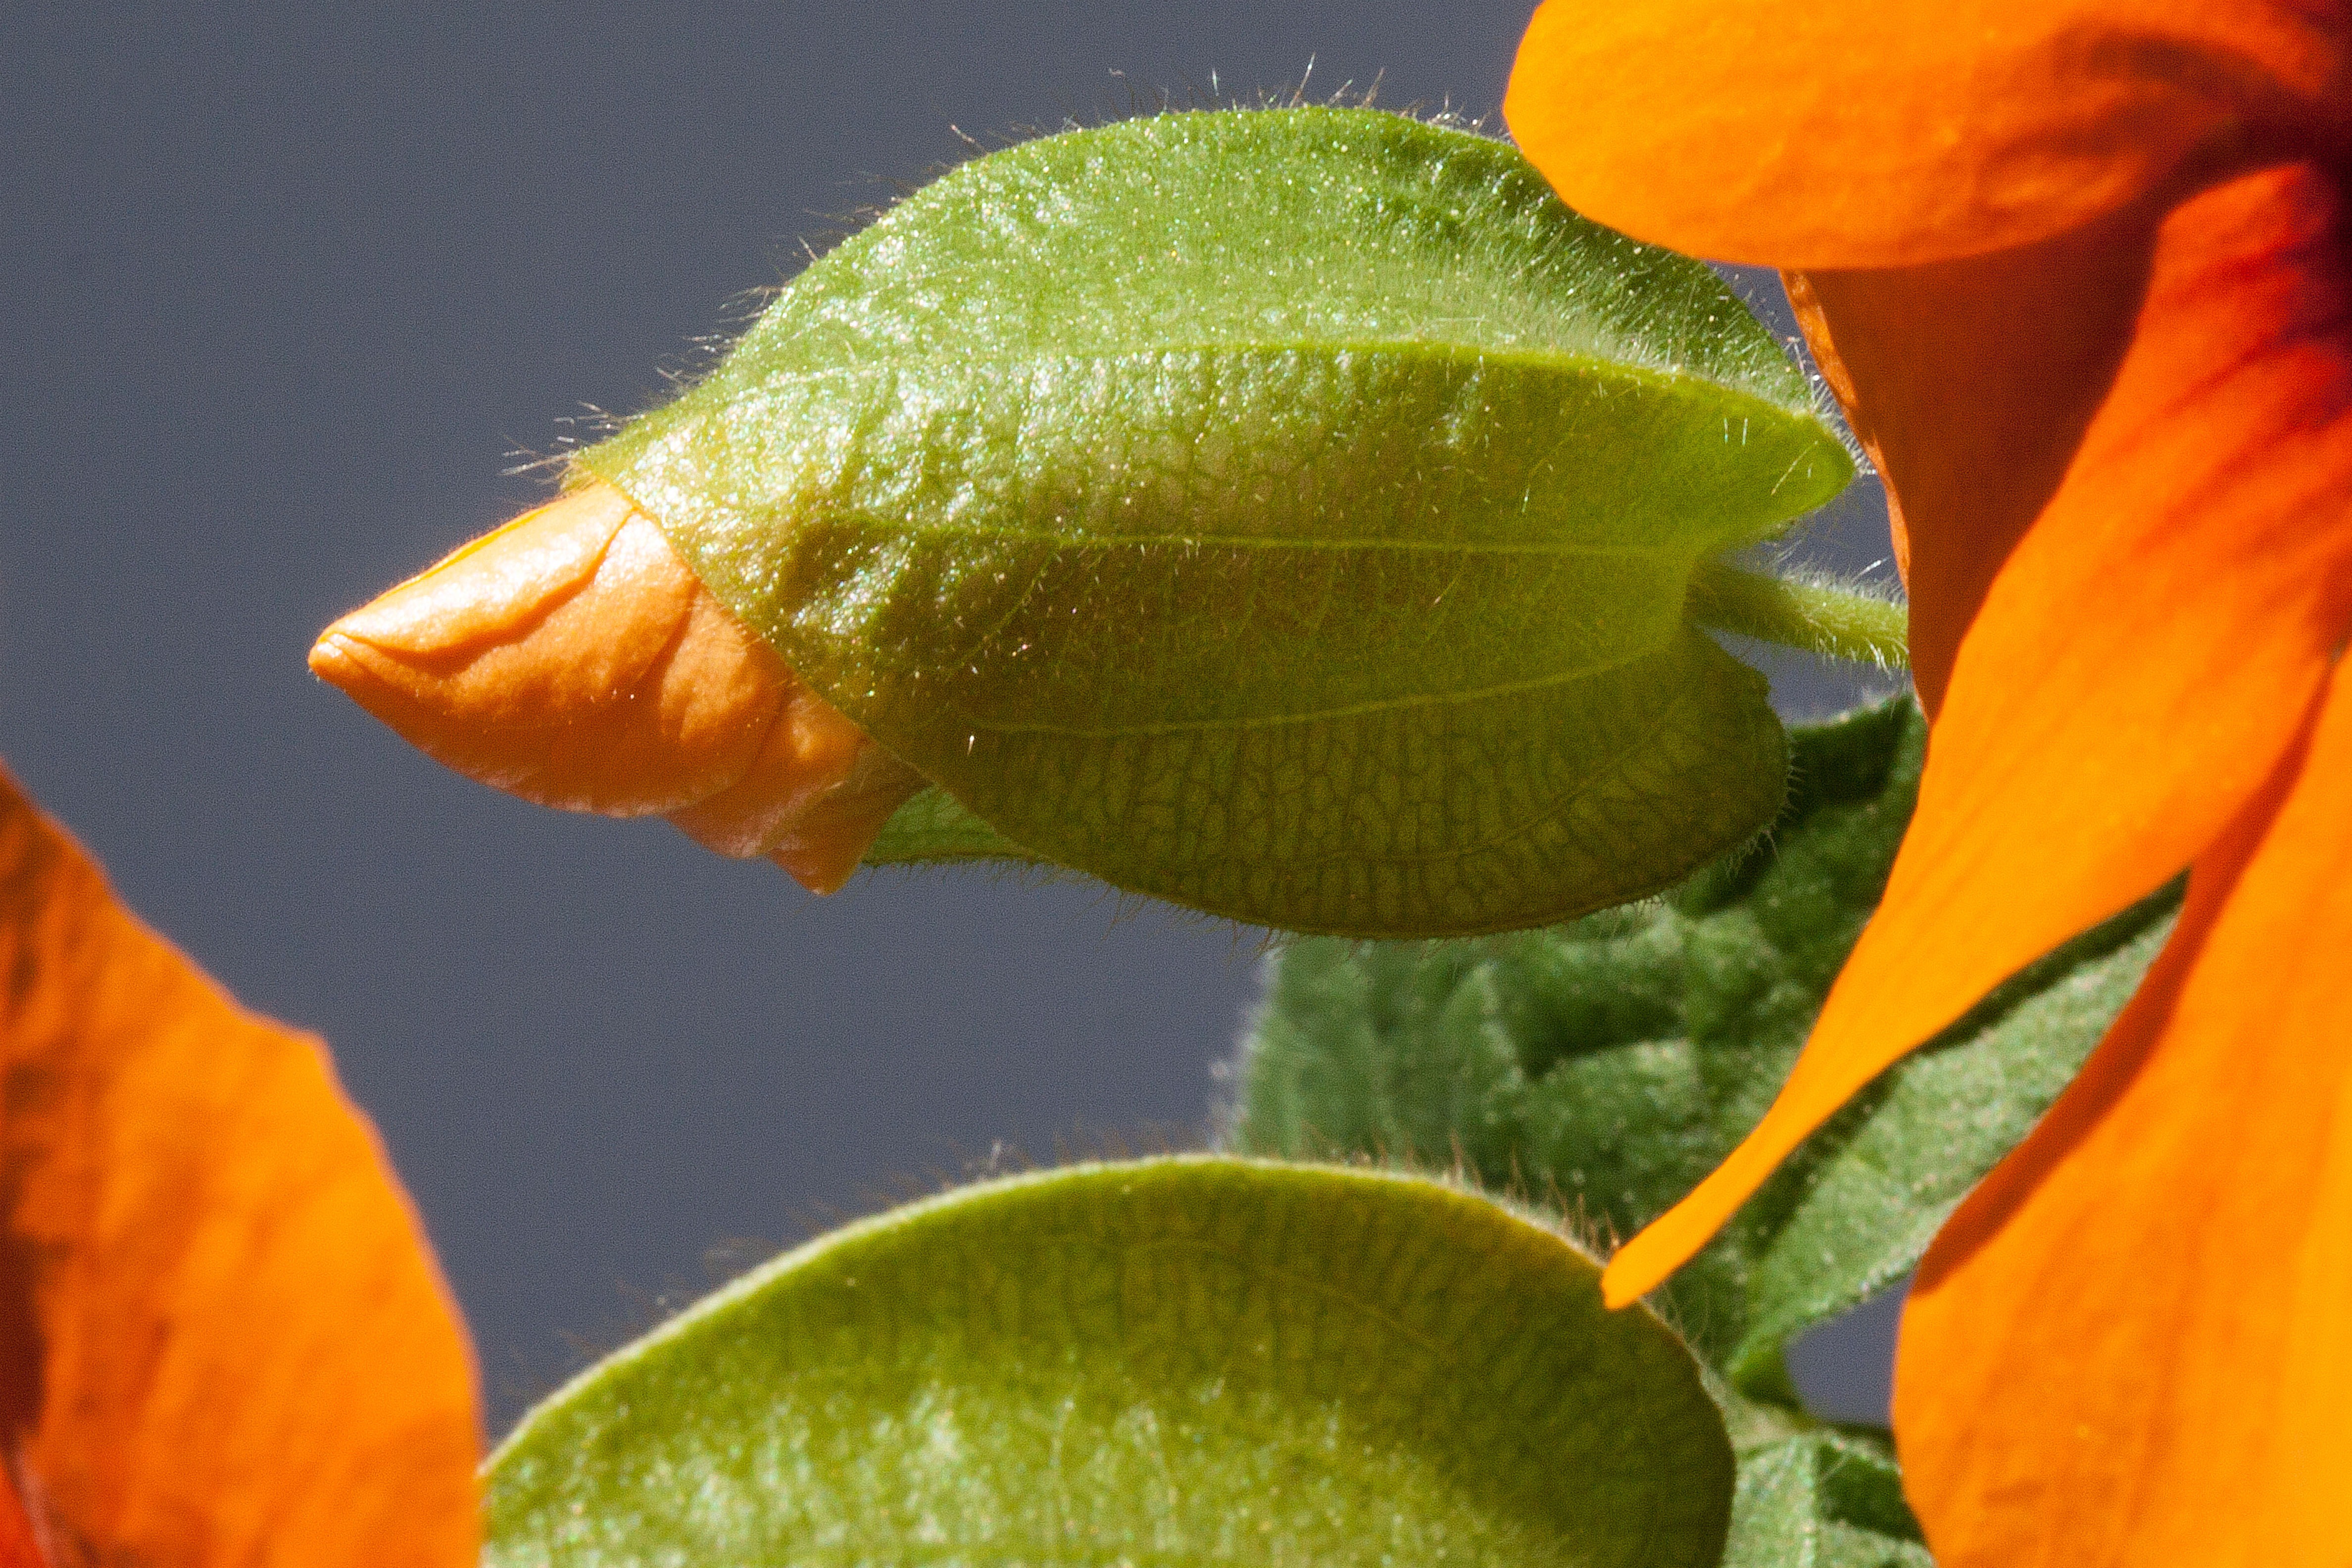
nature, blossom, plant, photography, fruit, leaf, flower, petal, bloom, orange, food, produce, macro, autumn, climber, yellow, garden, flora, close up, bud, citron, macro photography, thunbergia, flowering plant, black eyed susan, east africa, plant stem, land plant, alata